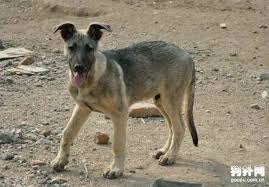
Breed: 258-n000104-Black_sable